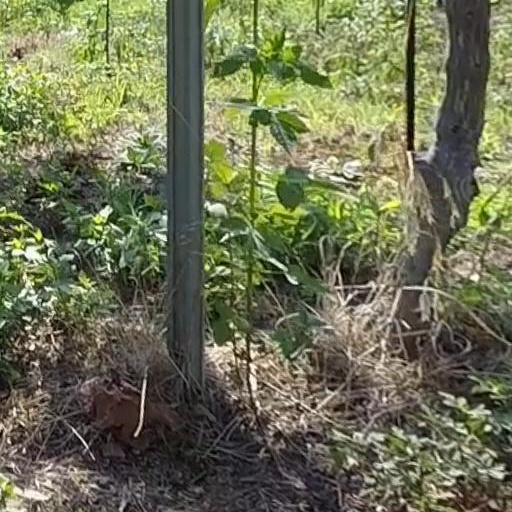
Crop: grape